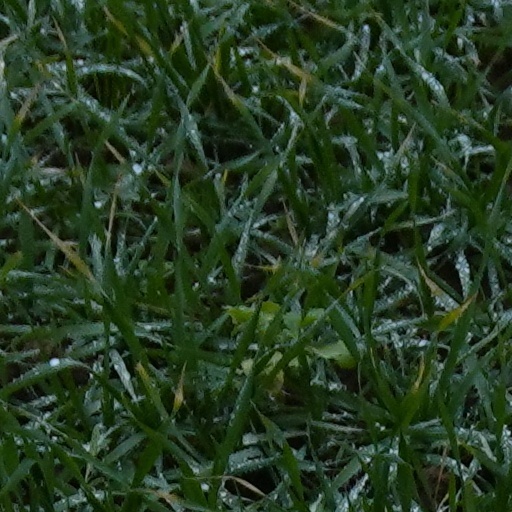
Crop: wheat